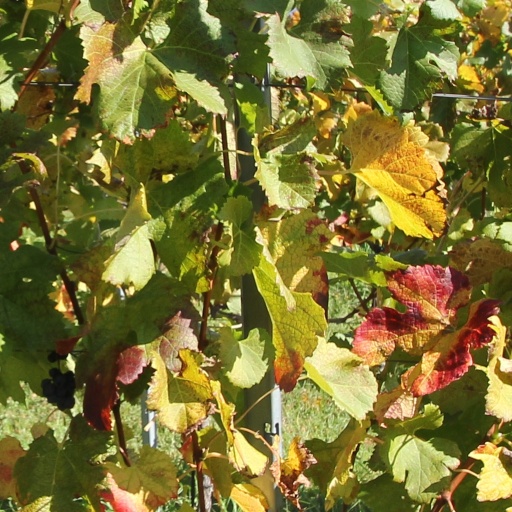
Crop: grape